Josiah Willard Gibbs

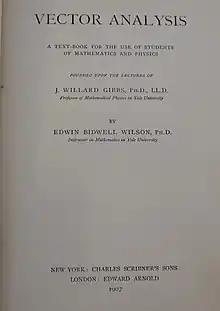
Title page to a 1907 copy of "Vector Analysis"

Gibbs's early papers on the use of graphical methods in thermodynamics reflect a powerfully original understanding of what mathematicians would later call "convex analysis", including ideas that, according to Barry Simon, "lay dormant for about seventy-five years". Important mathematical concepts based on Gibbs's work on thermodynamics and statistical mechanics include the Gibbs lemma in game theory, the Gibbs inequality in information theory, as well as Gibbs sampling in computational statistics.